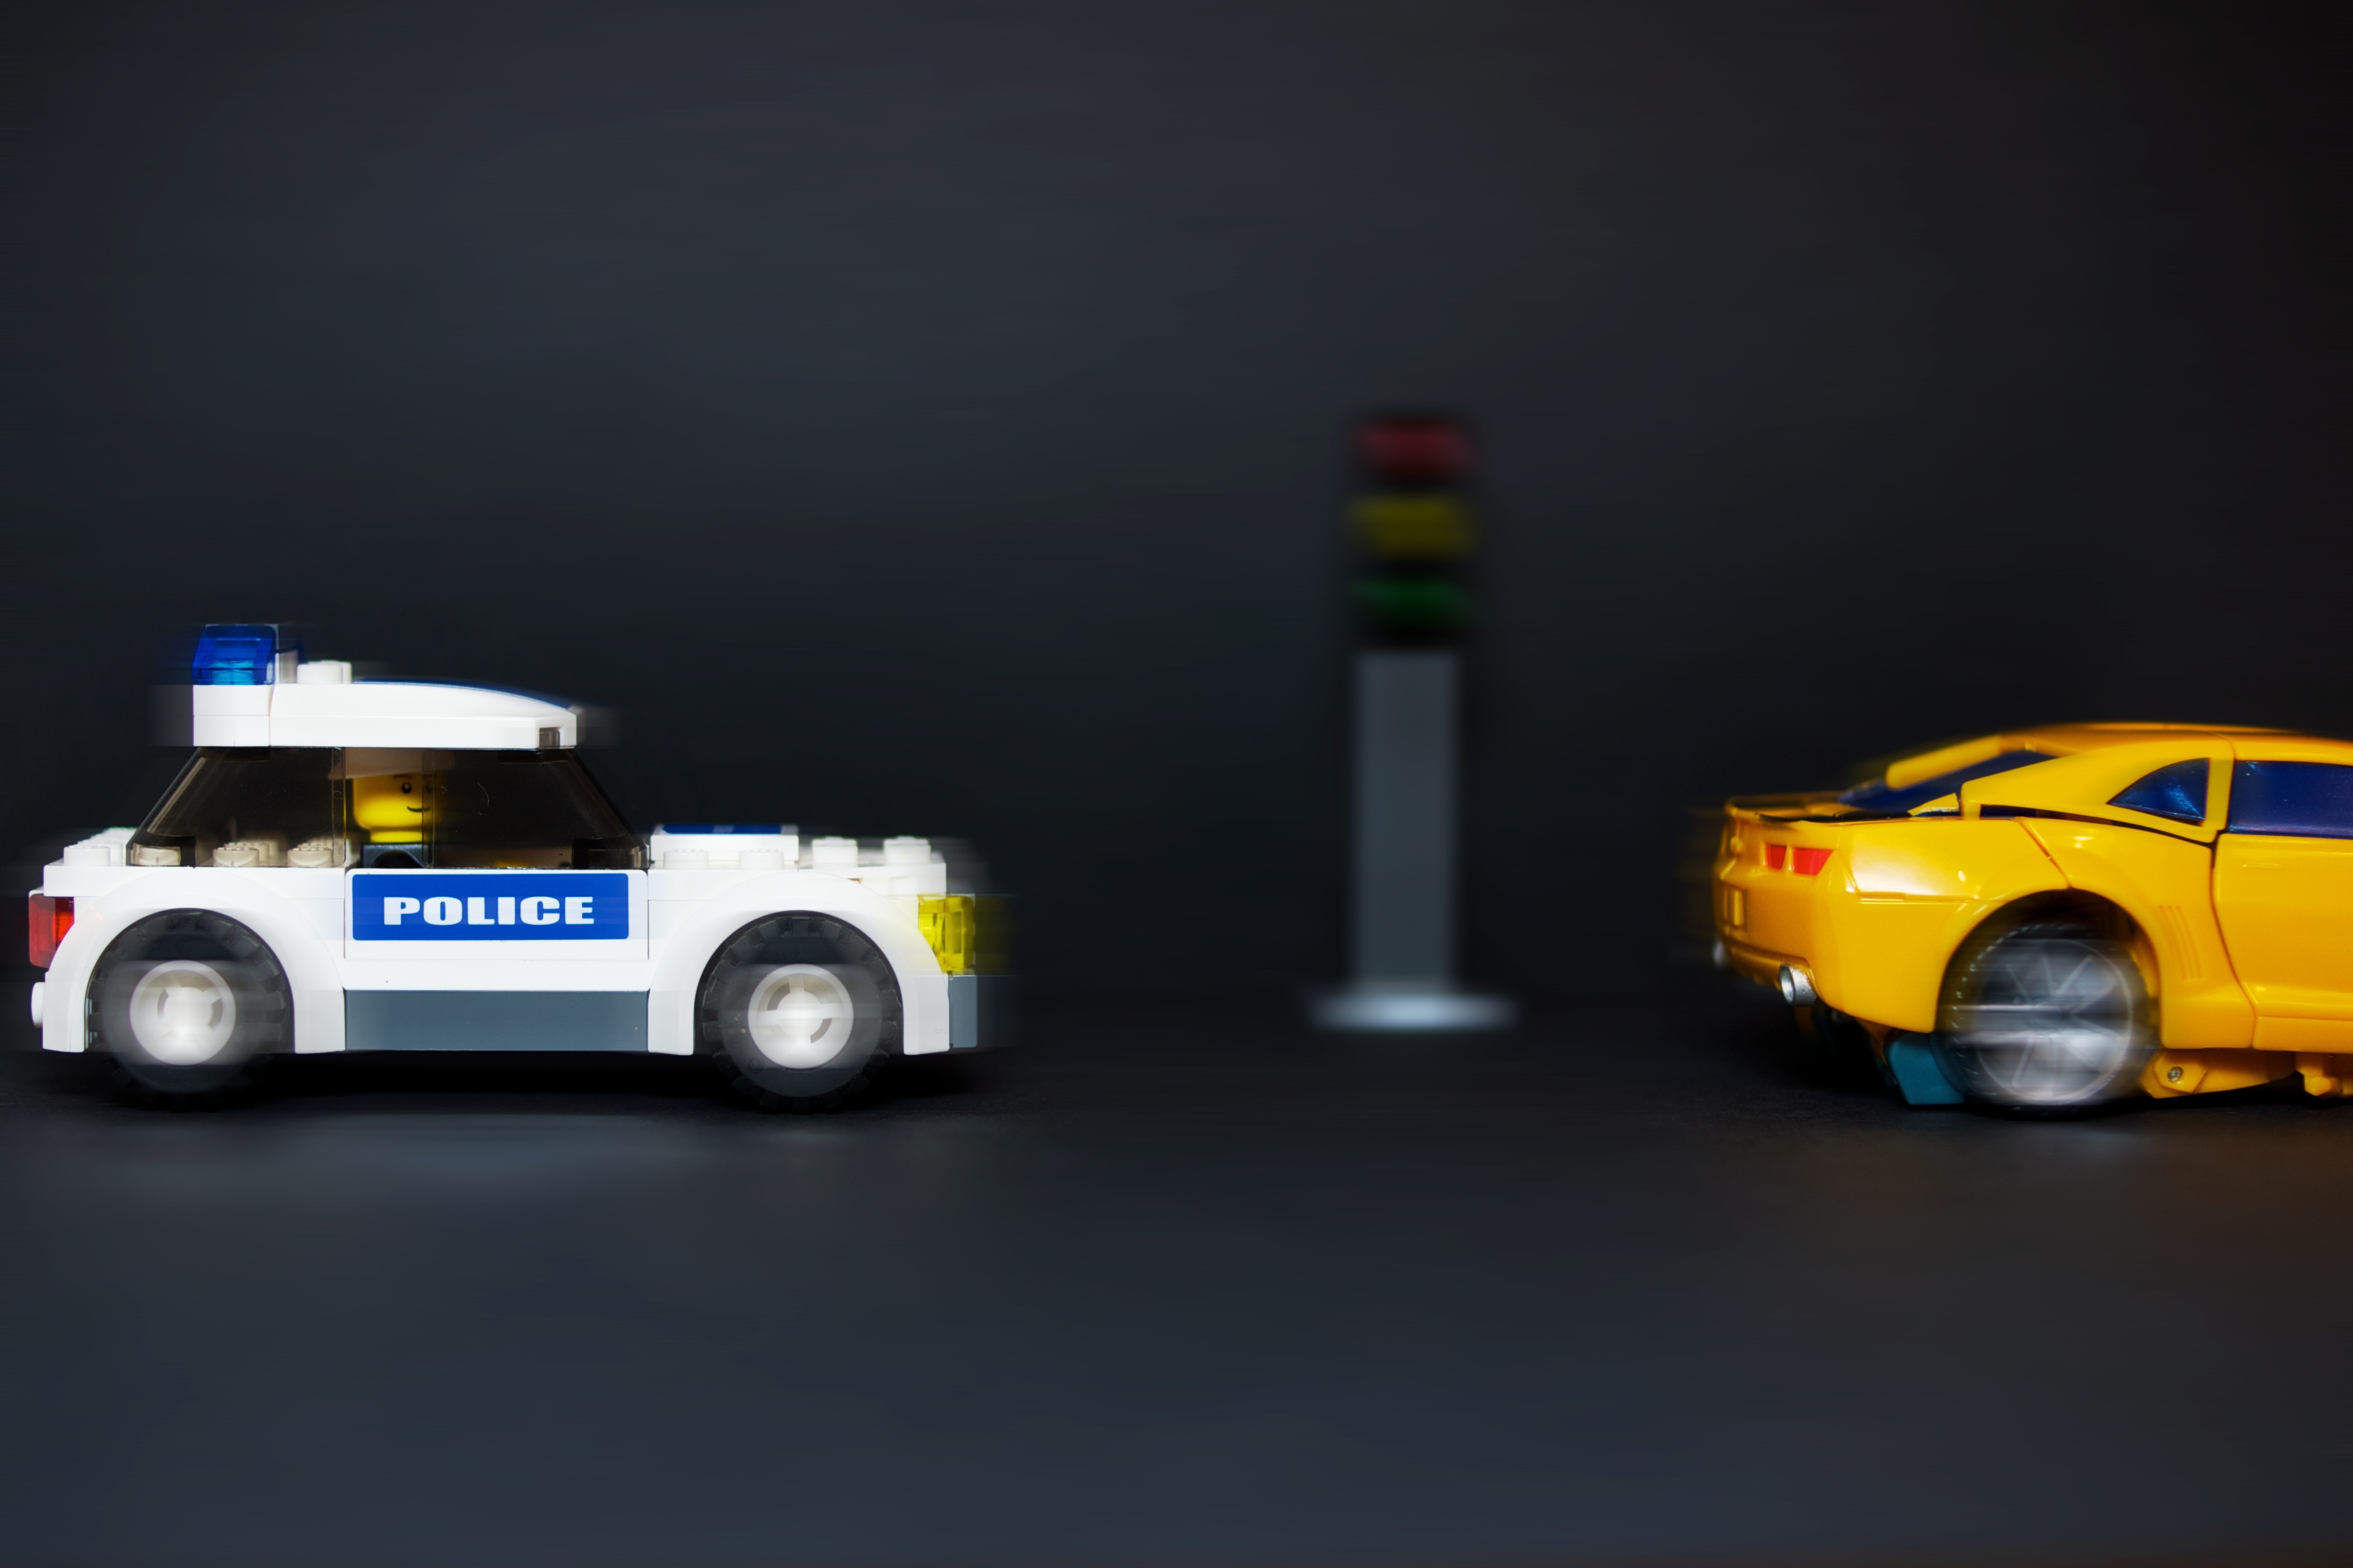
car, driving, vehicle, speed, toy, 50mm, racing, police, lego, mini, sony, a700, fiveoh, season2, backtowork, model car, land vehicle, auto racing, automobile make, compact car, automotive design, luxury vehicle